For the Love of Mariastella

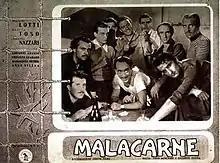

For the Love of Mariastella (also known as "Turi della tonnara") is a 1946 Italian melodrama film written and directed by Pino Mercanti. Based on a story of the Sicilian writer Giuseppe Zucca, it was mainly shot in the tonnara of Castellammare del Golfo, with some scenes shot in the tonnaras of Scopello and of San Vito Lo Capo. It is considered as a progenitor of pink neorealism.